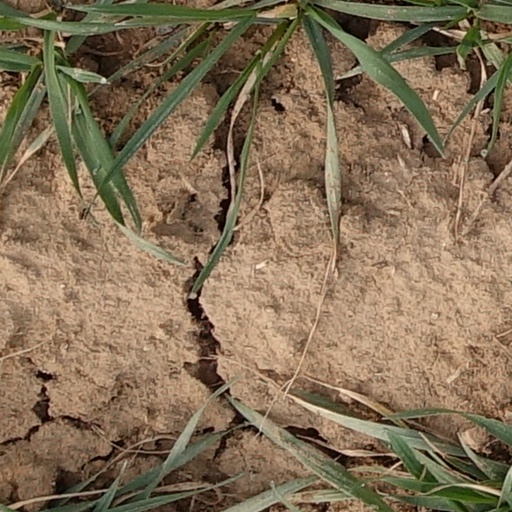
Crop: wheat